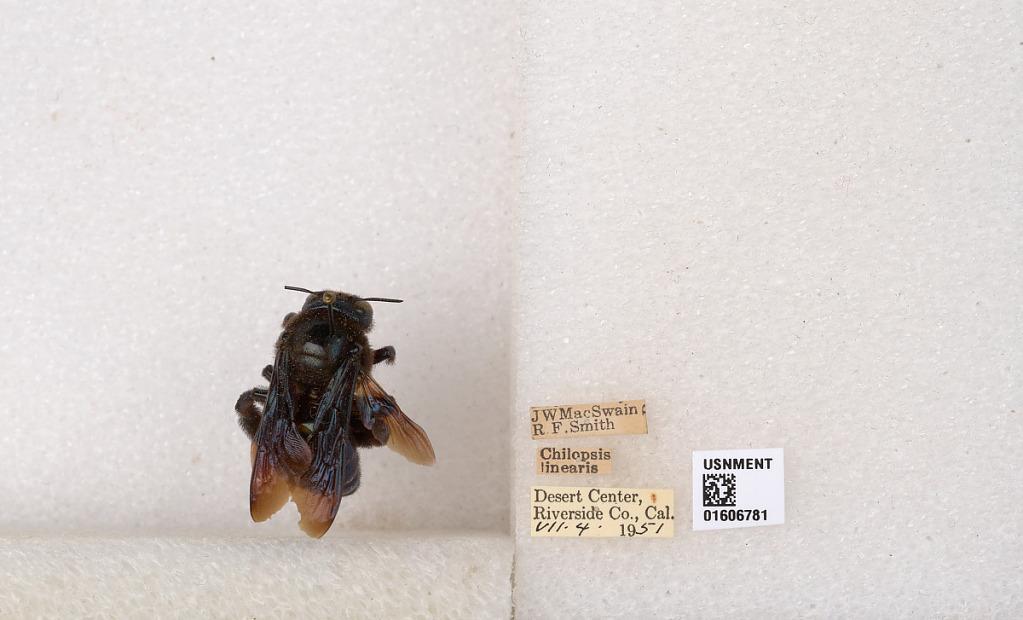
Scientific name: Xylocopa (Xylocopoides) californica arizonensis Cresson
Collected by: J. MacSwain & R. Smith
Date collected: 1951-7-4
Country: United States
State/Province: California
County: Riverside
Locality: Desert Center
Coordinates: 33.7125, -115.402